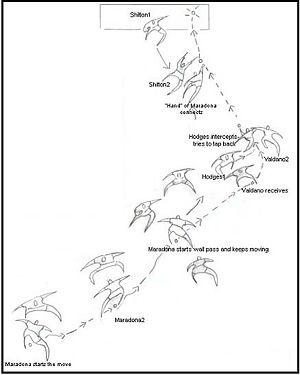
La « Main de Dieu » fait référence à l'expression utilisée par Diego Maradona pour qualifier son but marqué volontairement avec la main, contre l'Angleterre en quart de finale de la Coupe du monde 1986, le 22 juin dans le stade Azteca. La validation de ce but, suivi quelques minutes plus tard d'une autre réalisation de Maradona tout aussi fameuse et cette fois régulière, permit aux Argentins d'accéder au tour suivant puis à la finale et de remporter ainsi leur deuxième Coupe du monde.